Question: Please indicate a possible affordance area of the sit_on_bicycle that can be used for sitting
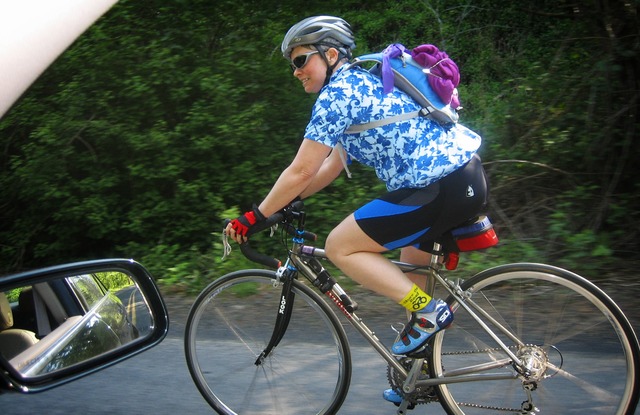
Answer: [436.5, 212, 497.5, 252]